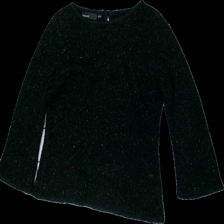
View: front
Type: Tank top
Category: Ladies
Brand: H&M
Colors: Pink
Material: 100% viscose
Pattern: Other
Cut: Regular
Size: L
Season: All
Stains: Minor
Damage: fläckar
Damage location: bottom right
Damage 2 location: middle right
Price range: 50-100
Recommended usage: Reuse
Description: rosa linne med volang runt halsen och ros fram, små fläckar längst ner